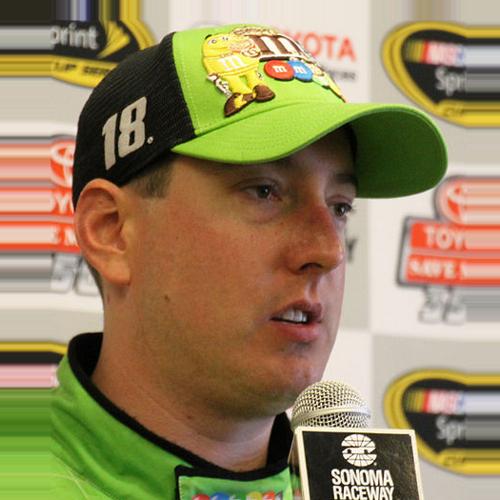
Age: 29